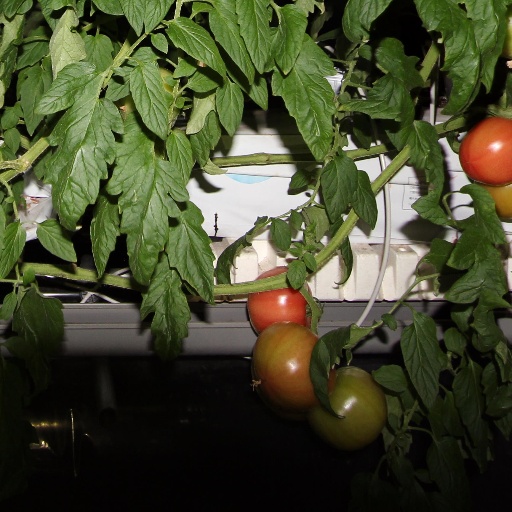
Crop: tomato